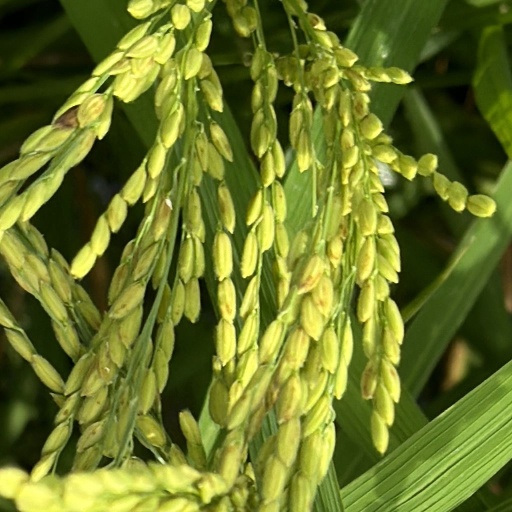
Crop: rice